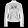
Label: Coat